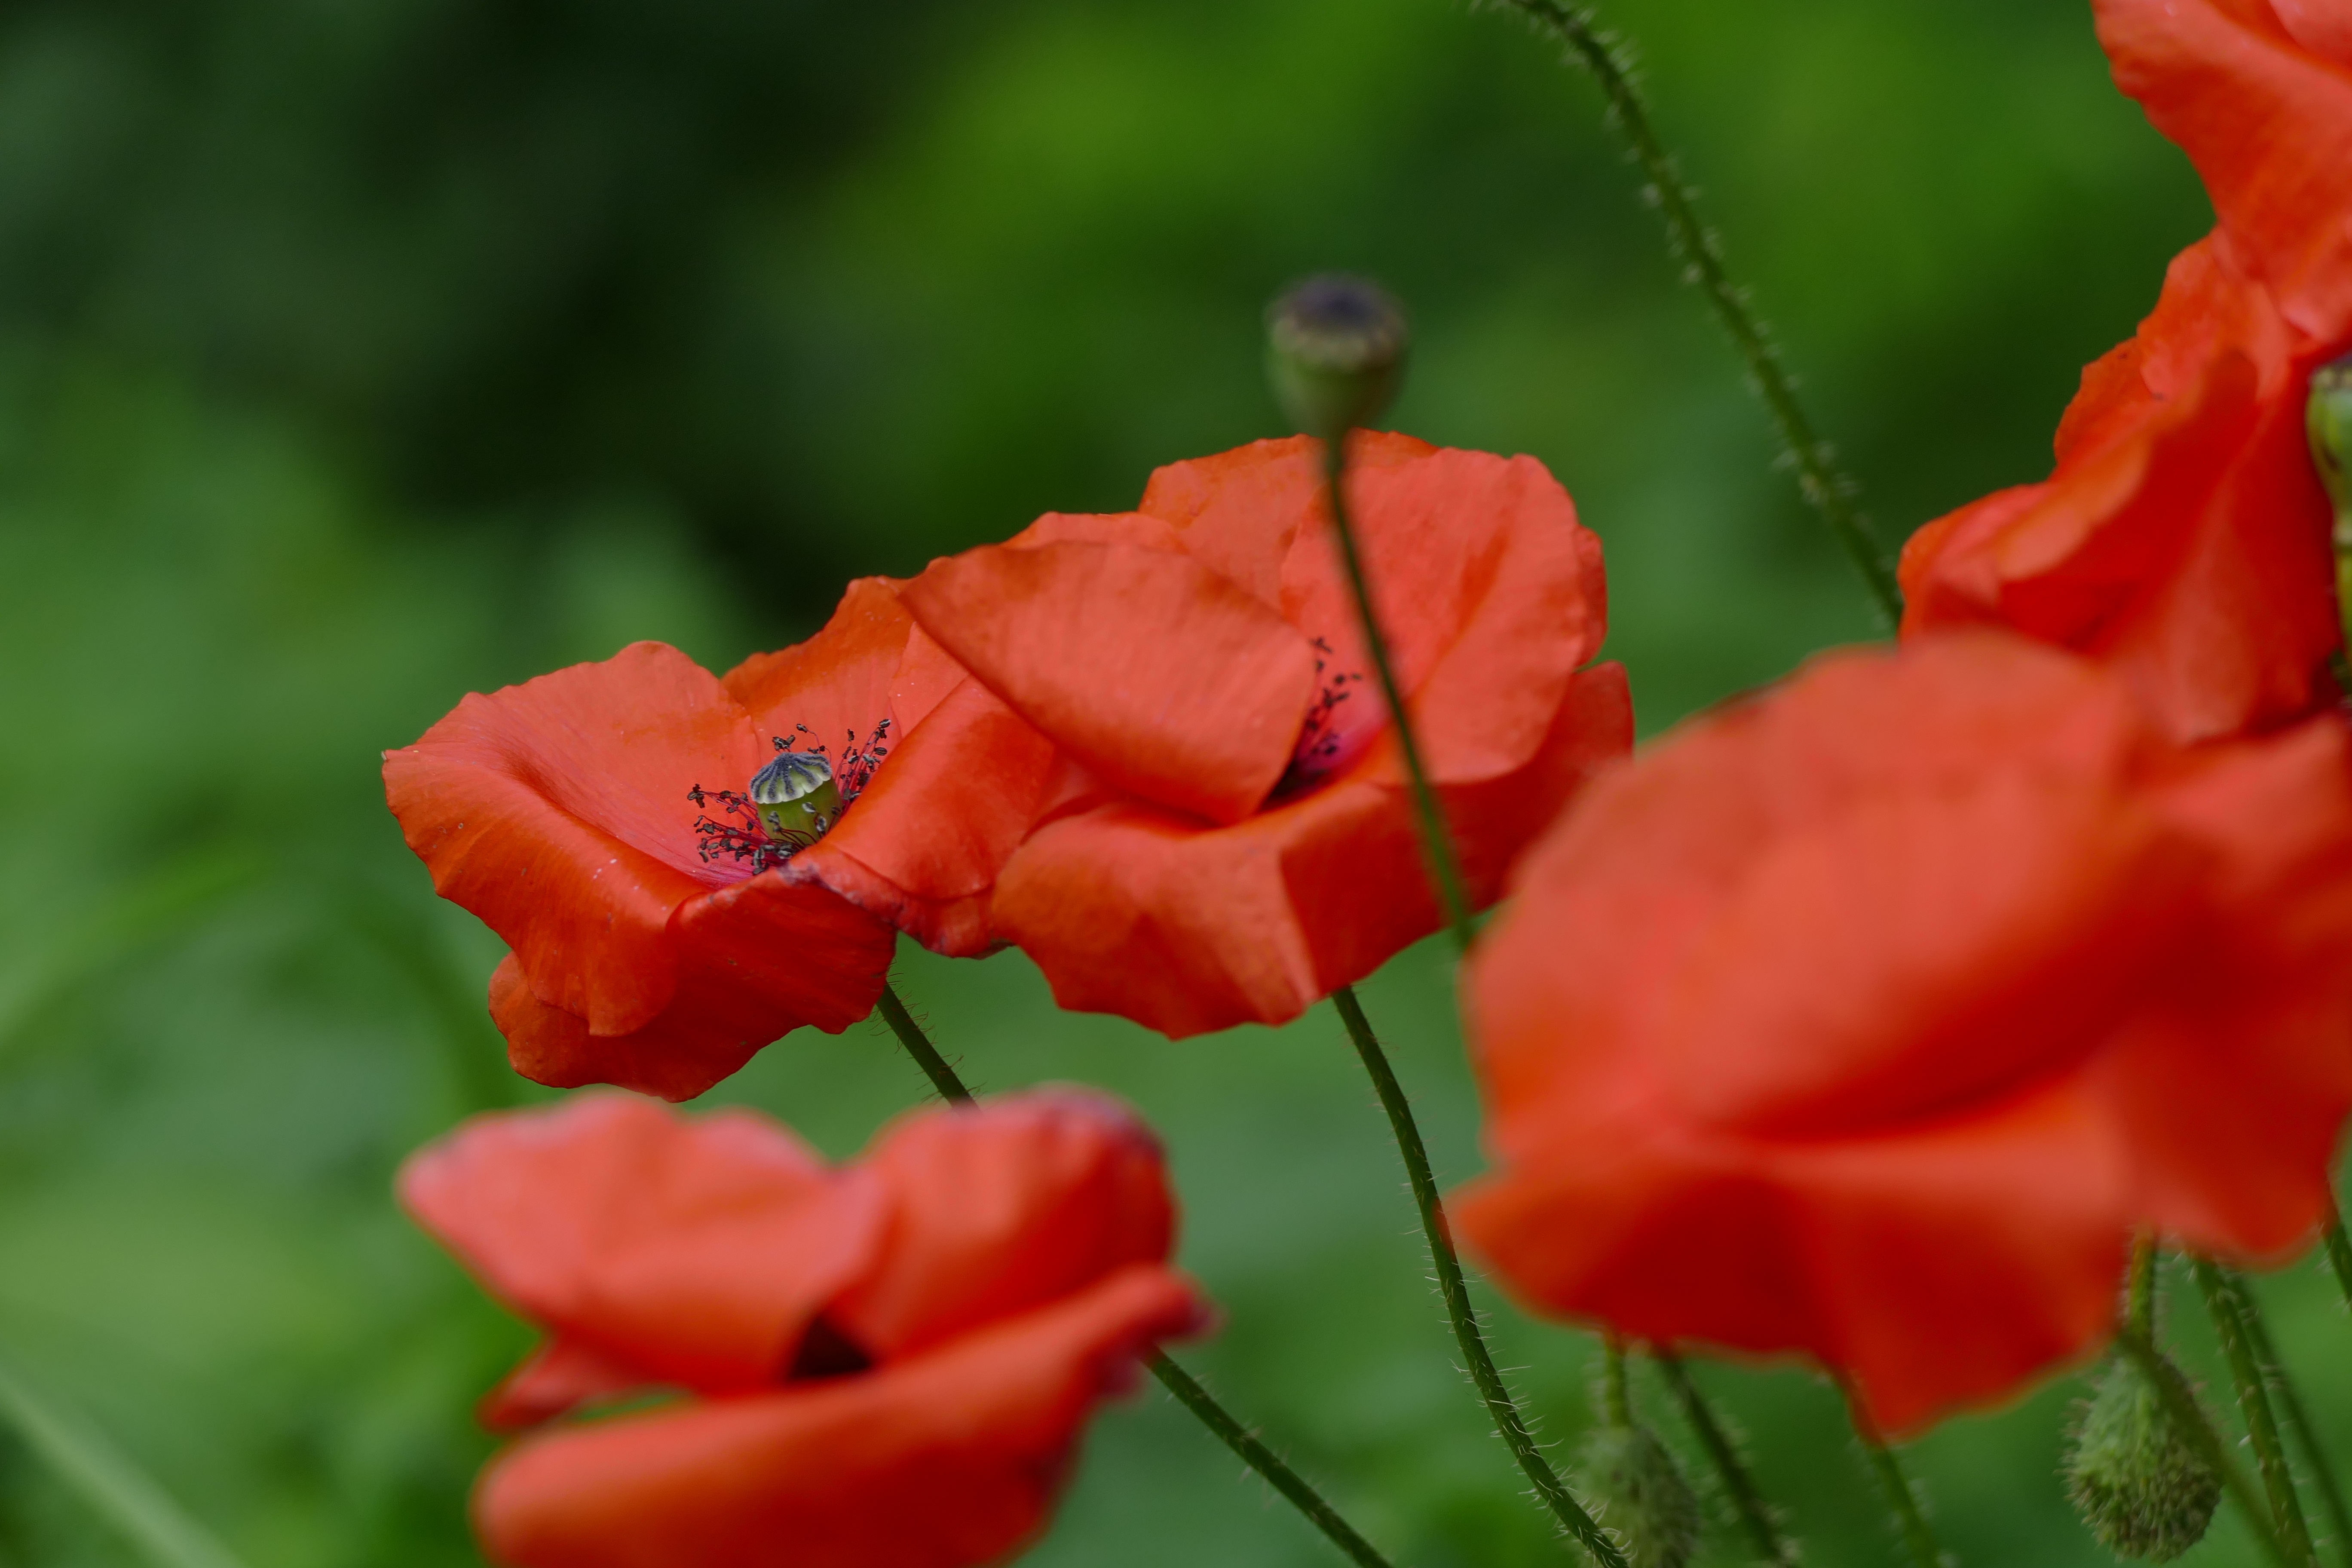
nature, plant, flower, petal, red, flora, poppy, poppies, macro photography, red flowers, flowering plant, annual plant, plant stem, land plant